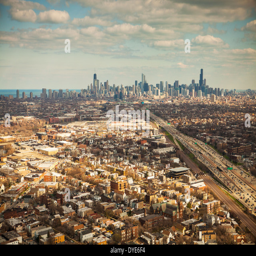
aerial view of the suburbs and city , taken from a helicopter